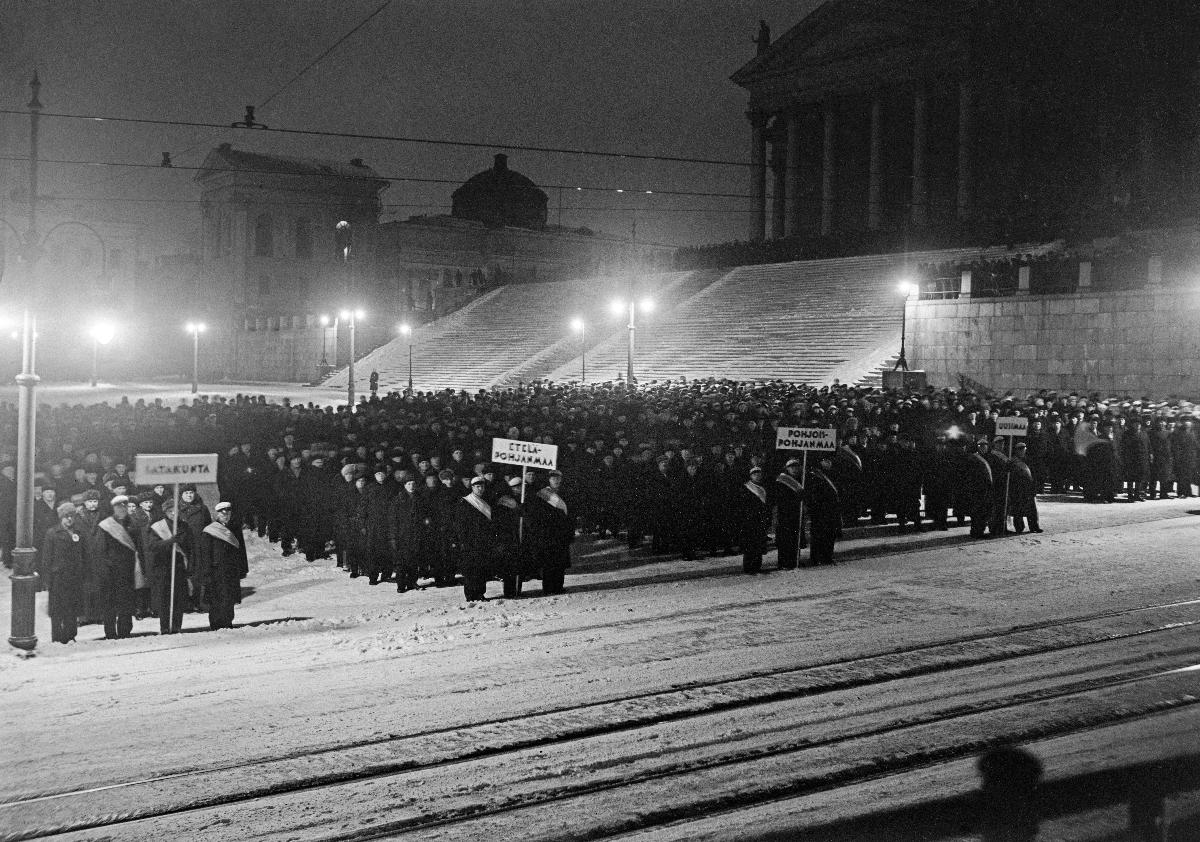
Aitosuomalaisten kansalaiskokous
Äktfinnarnas medborgarmöte; Citizens meeting of the Fennomans
sisällön kuvaus: Aitosuomalaisten kansalaiskokous Helsingissä 2.2.1935. Kansalaisdelegaatio ja ylioppilaat Valtioneuvostonlinnan ulkopuolella odottamassa edustustoa joka on presidentin ja pääministerin luona. content description: Citizens meeting of the Fennomans in Heimola Banquet Hall in Helsinki 2.2.1935. The delegates of the citizens and the students outside the Government Palace waiting for the deputy which is inside for a meeting with the President and the Prime Minister. innehållsbeskrivning: Äktfinnarnas medborgarmöte i Helsingfors 2.2.1935. Medborgardelegaterna och studenterna väntar utanför Statsrådsborgen på deputationen som är inne hos presidenten och statsministern.
Kuvaaja: Sundström, Hugo, kuvaaja
Vuosi: 1935
Paikka: Suomi, Uusimaa, Helsinki
Aiheet: politiikka; kielikysymys; aitosuomalaisuus; kokoukset; suomalaistaminen; HBL; politics; language issue; meetings (arranged events); language question; fennomanism; meetings; politik; språkfrågan; äktfinskhet; möten; möte; medborgarmöte; svenskan; det svenska språket